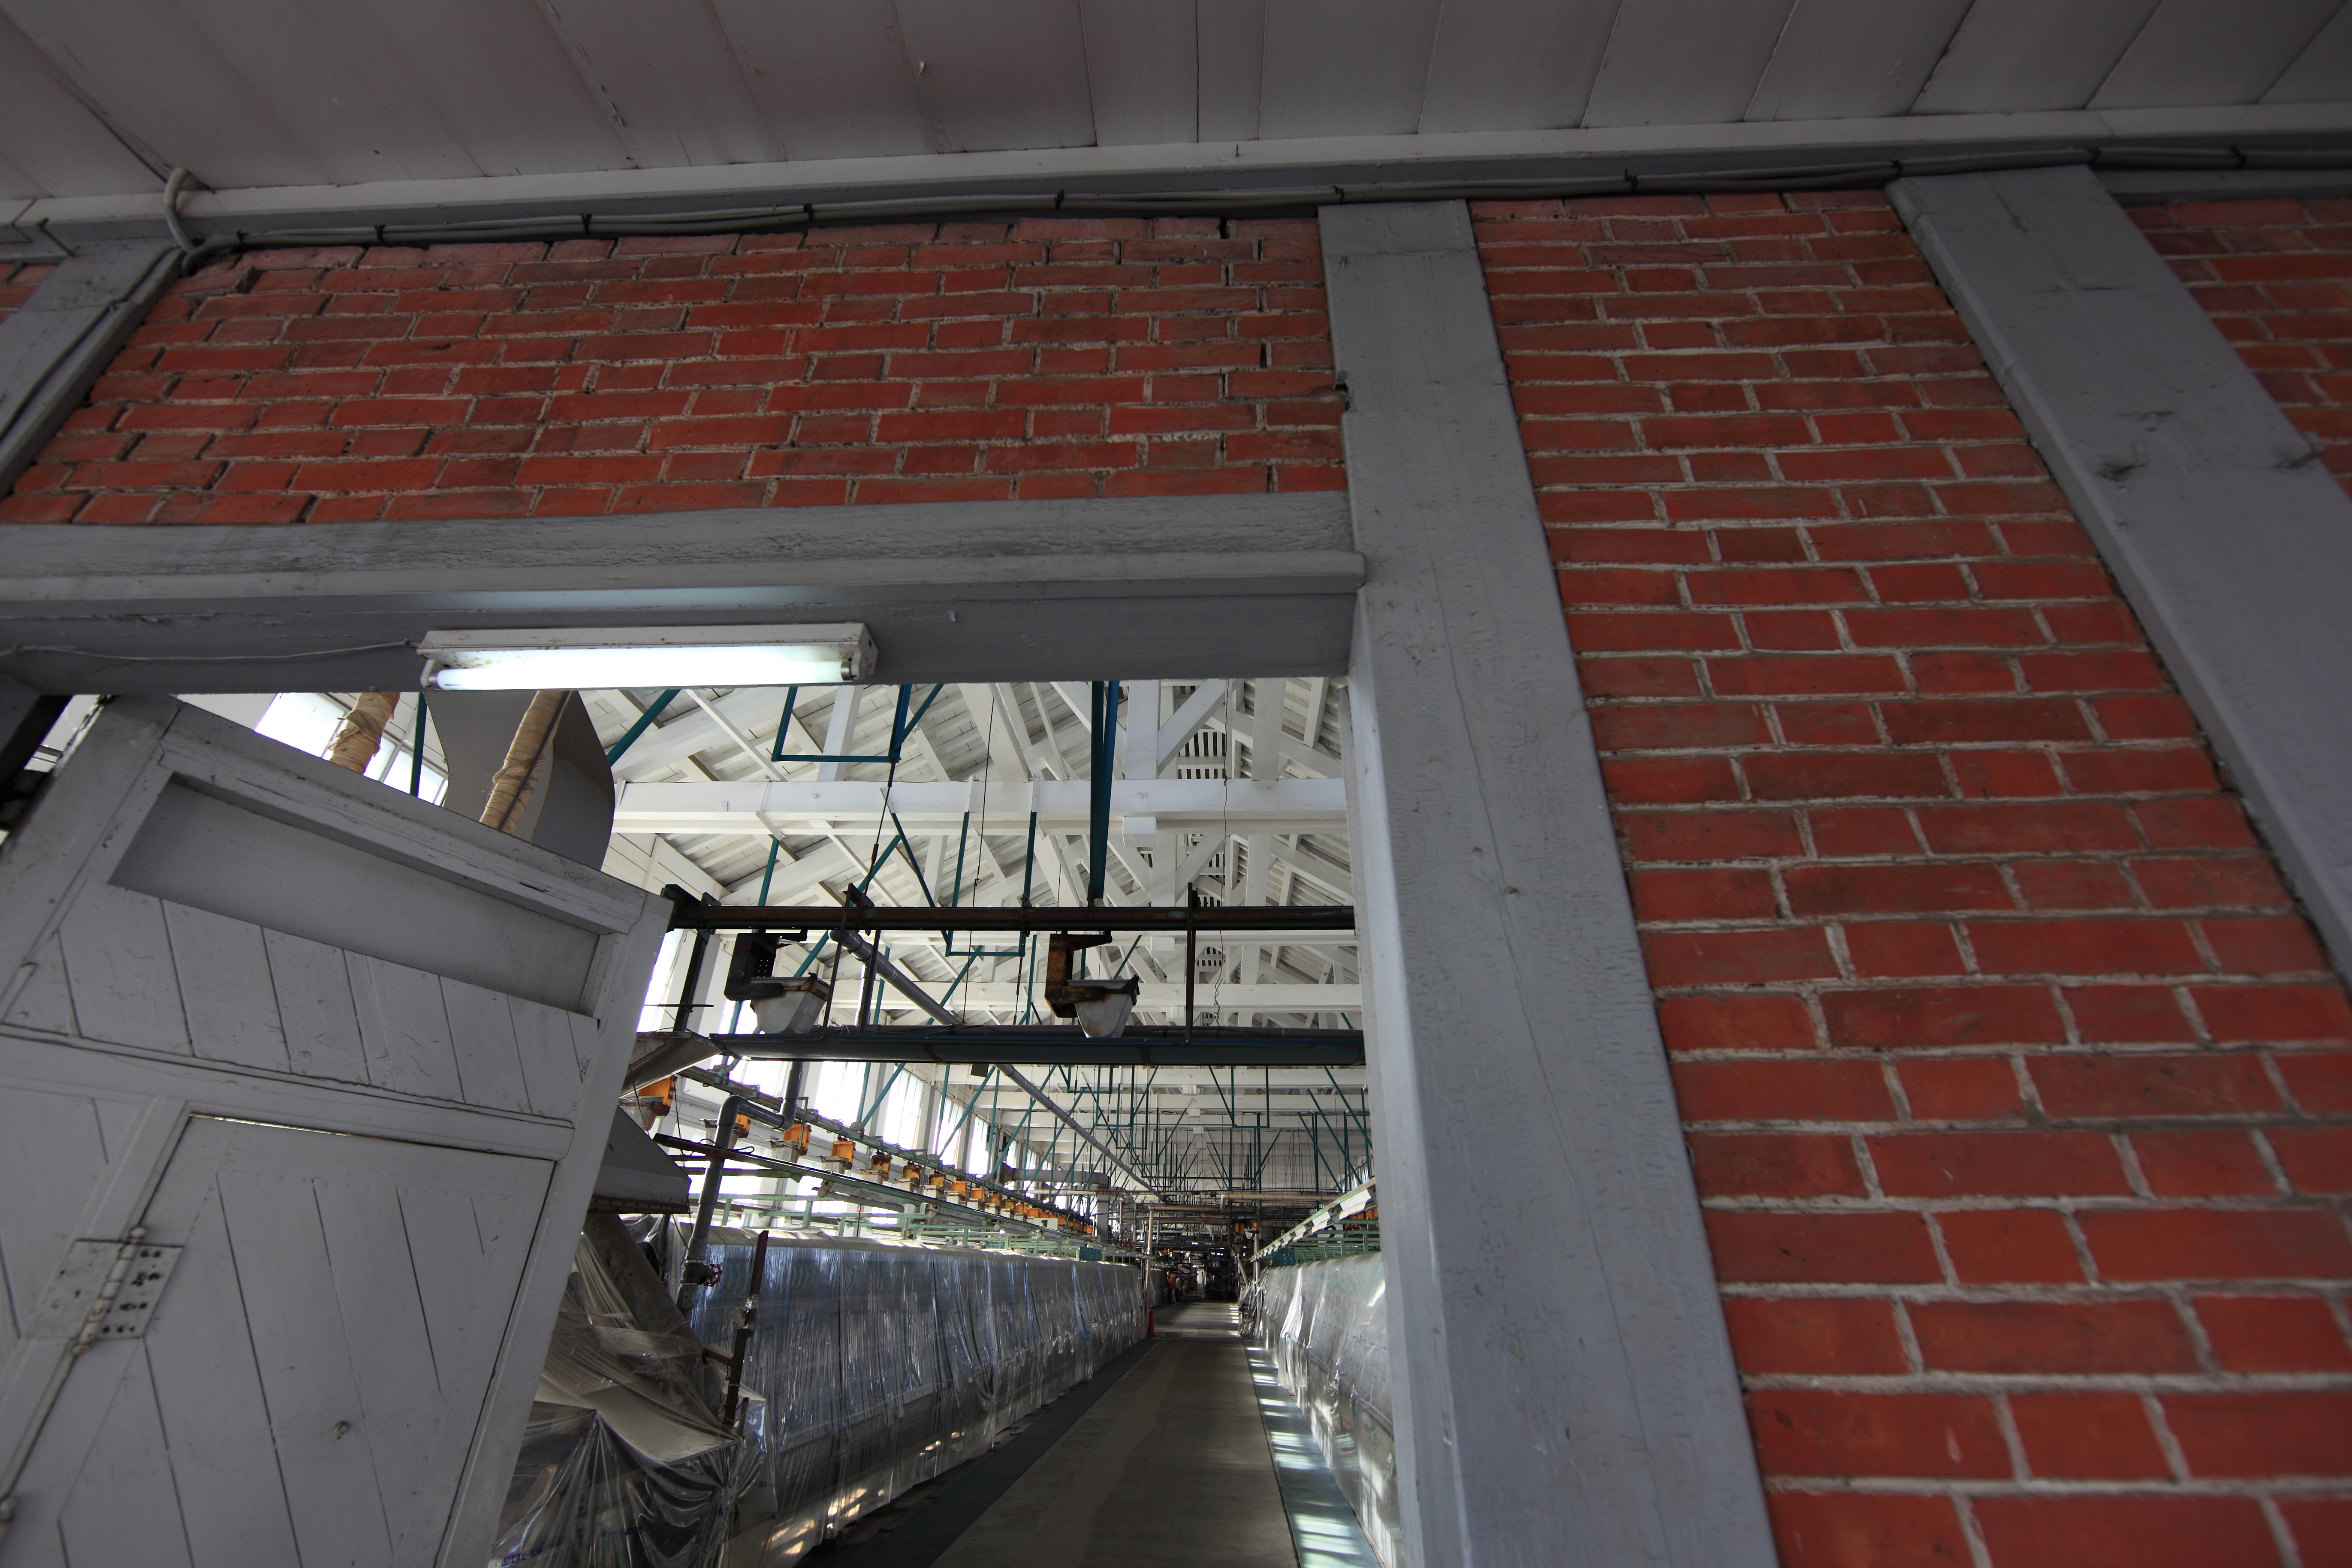
architecture, wood, window, roof, wall, high, facade, brick, interior design, mill, 5d, hires, silk, markii, hi, res, resolution, gunma, tomioka, urban area, window covering